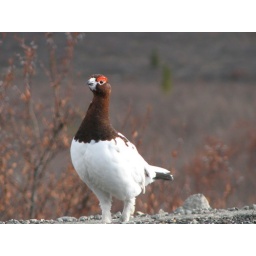
A bird on the side of the road in the park.